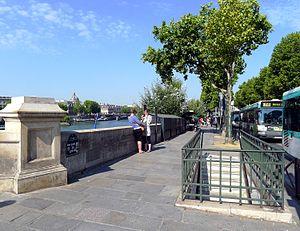
Quai du Louvre - Paris Ier
Le quai du Louvre est un quai situé le long de la Seine, à Paris, dans le 1ᵉʳ arrondissement.